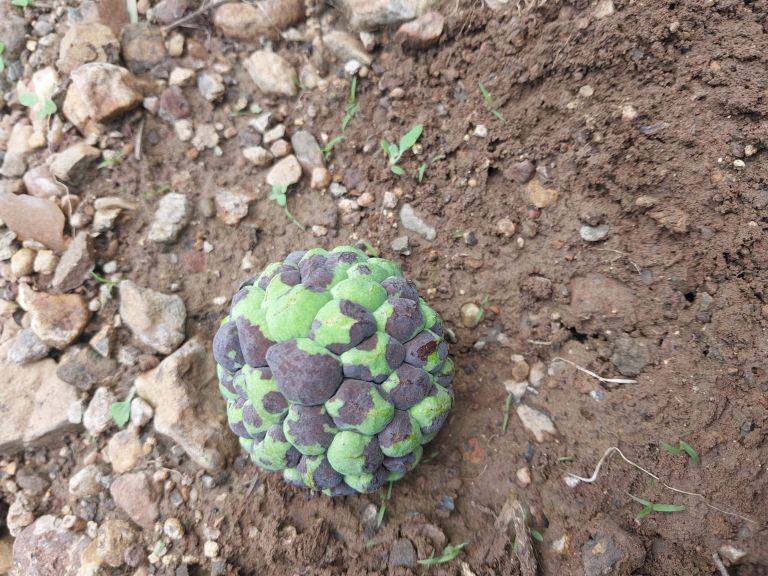
Disease label: Diplodia Rot